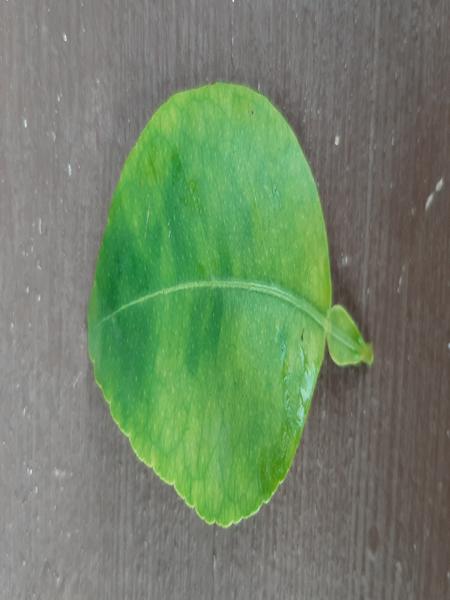
Plant: Lemon